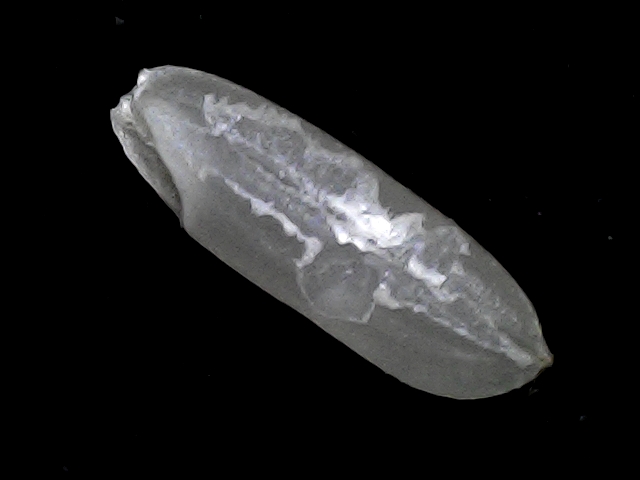
Rice variety: BRRI67